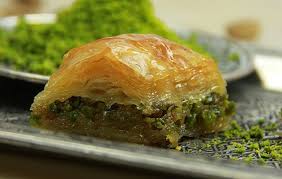
Yemek: baklava